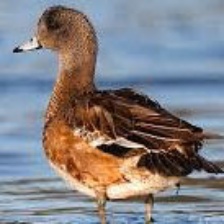
Species: AMERICAN WIGEON
Scientific name: MARECA AMERICANA
ImageNet parent category: drake